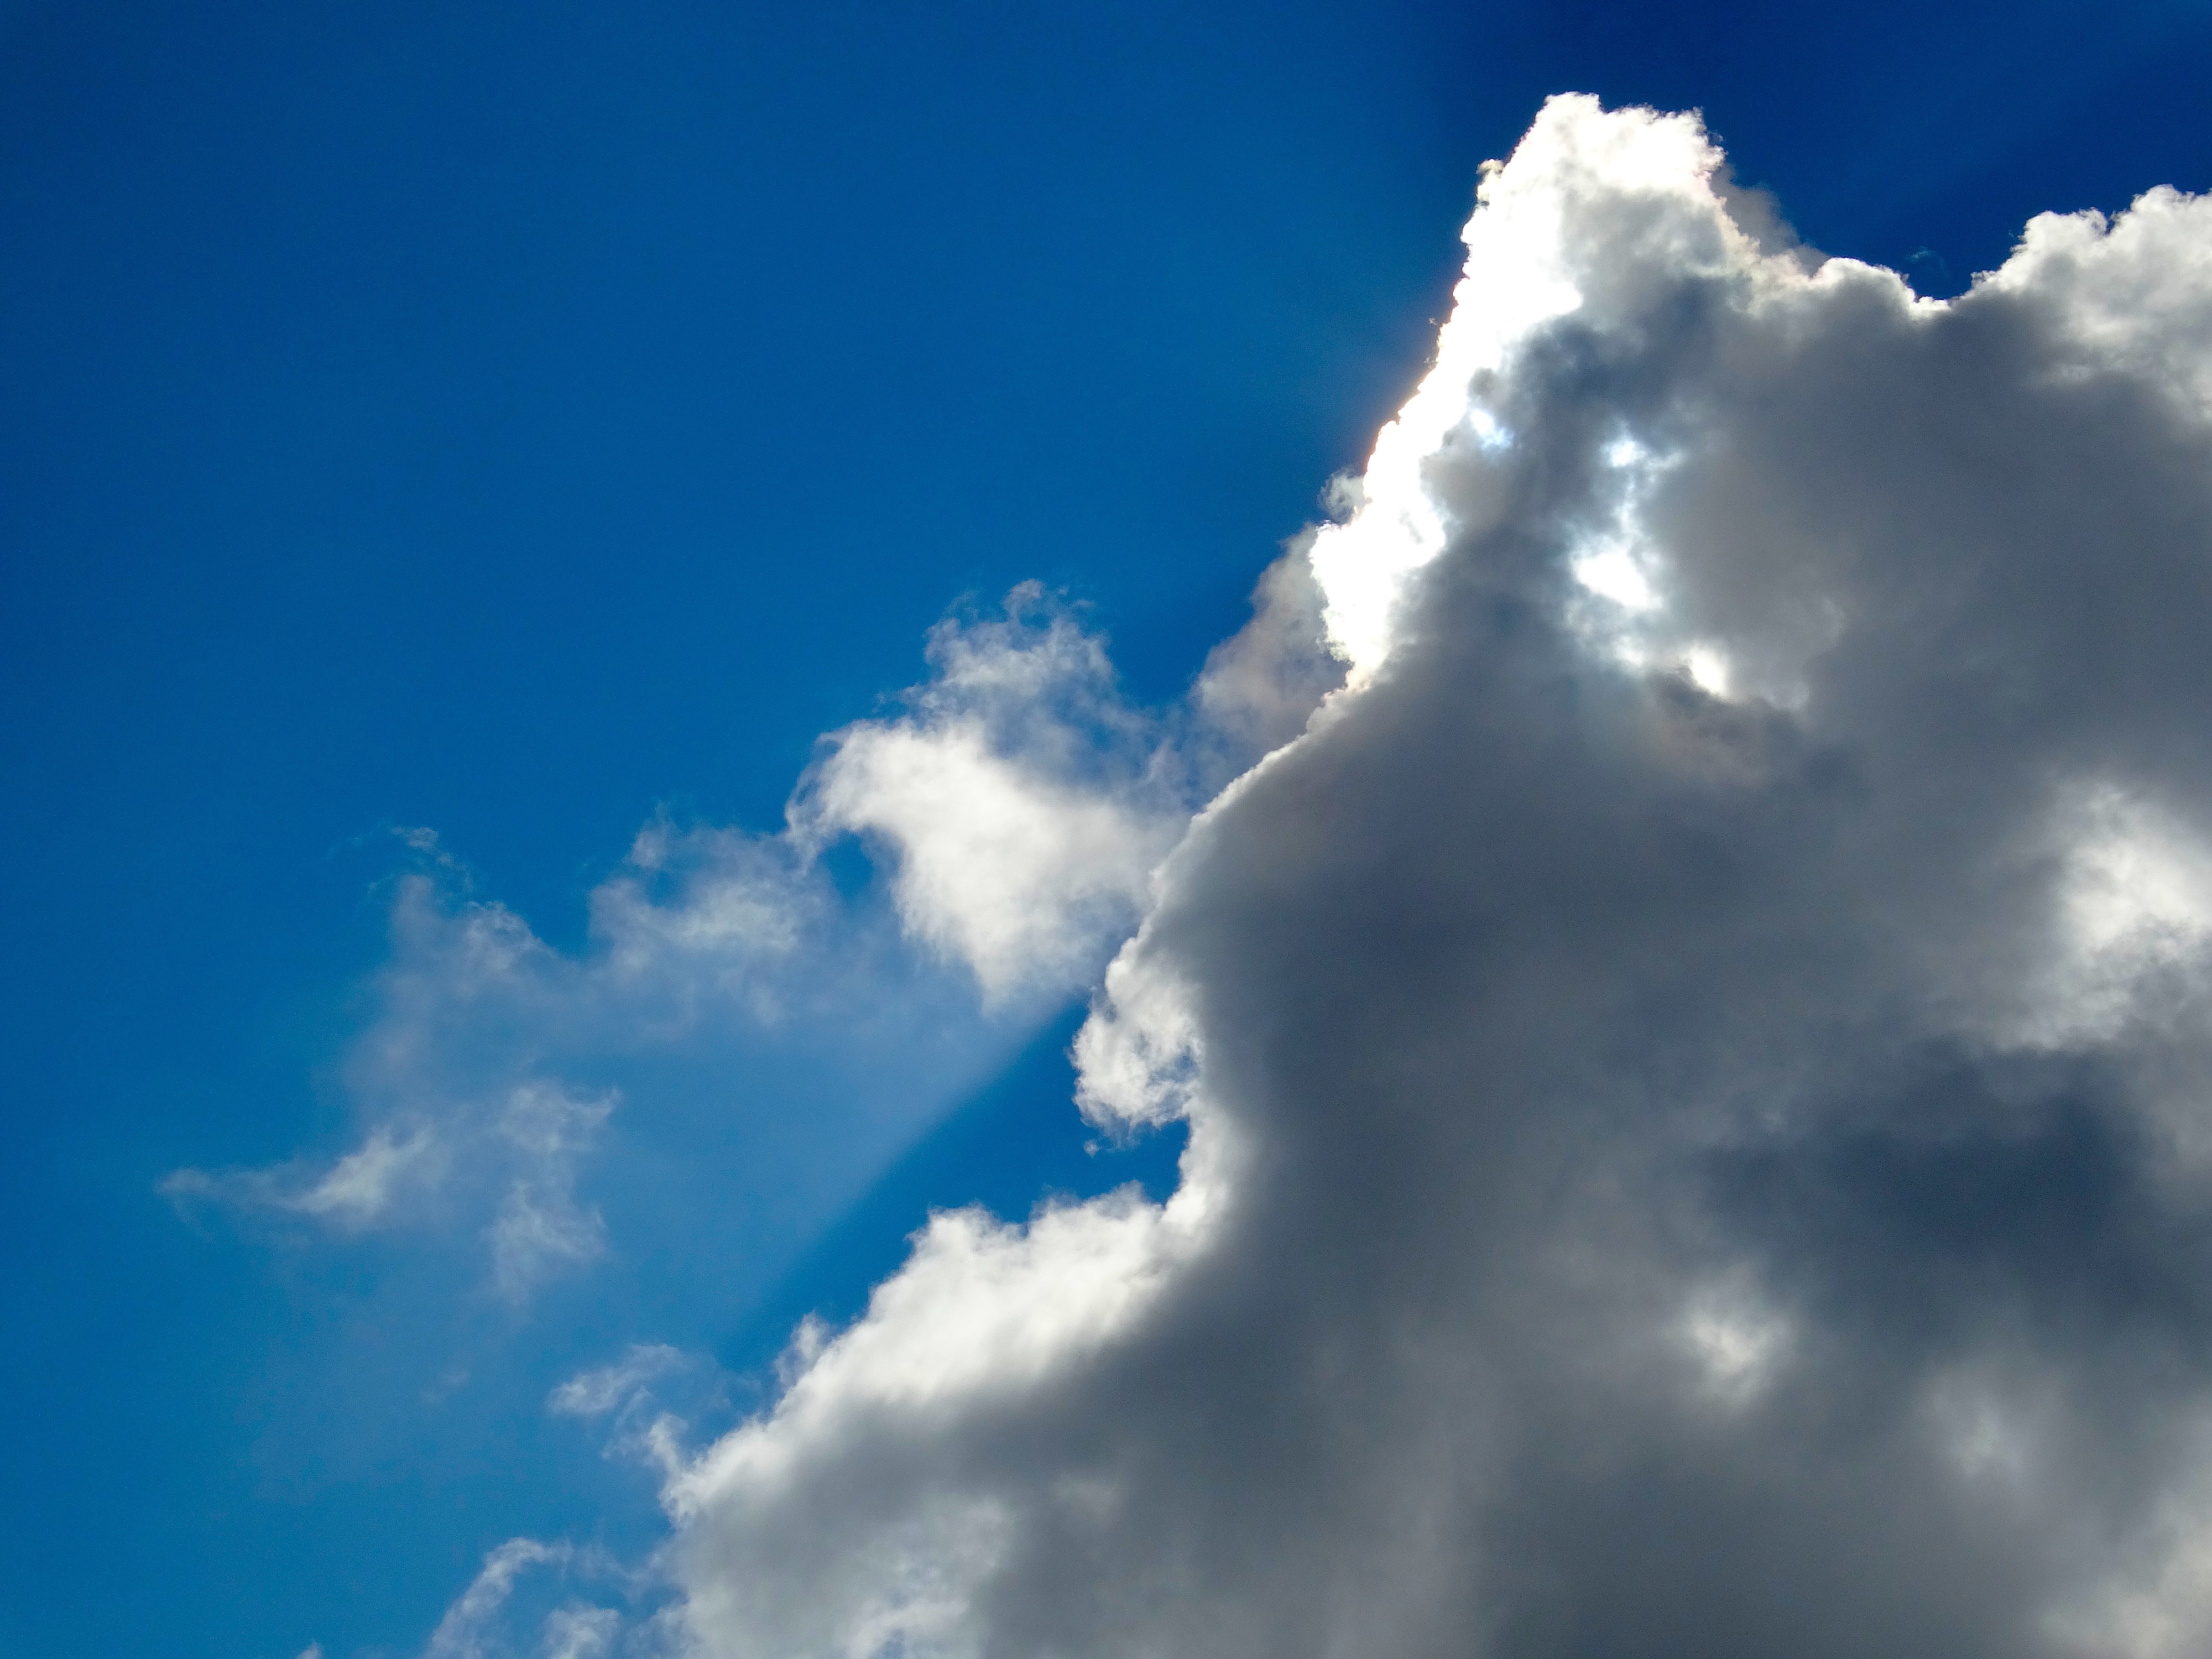
cloud, sky, sunlight, cloudy, atmosphere, daytime, cumulus, blue, ray of light, lichtspiel, clouds, bright, hidden, sky blue, cloudiness, meteorological phenomenon, atmosphere of earth, apparently